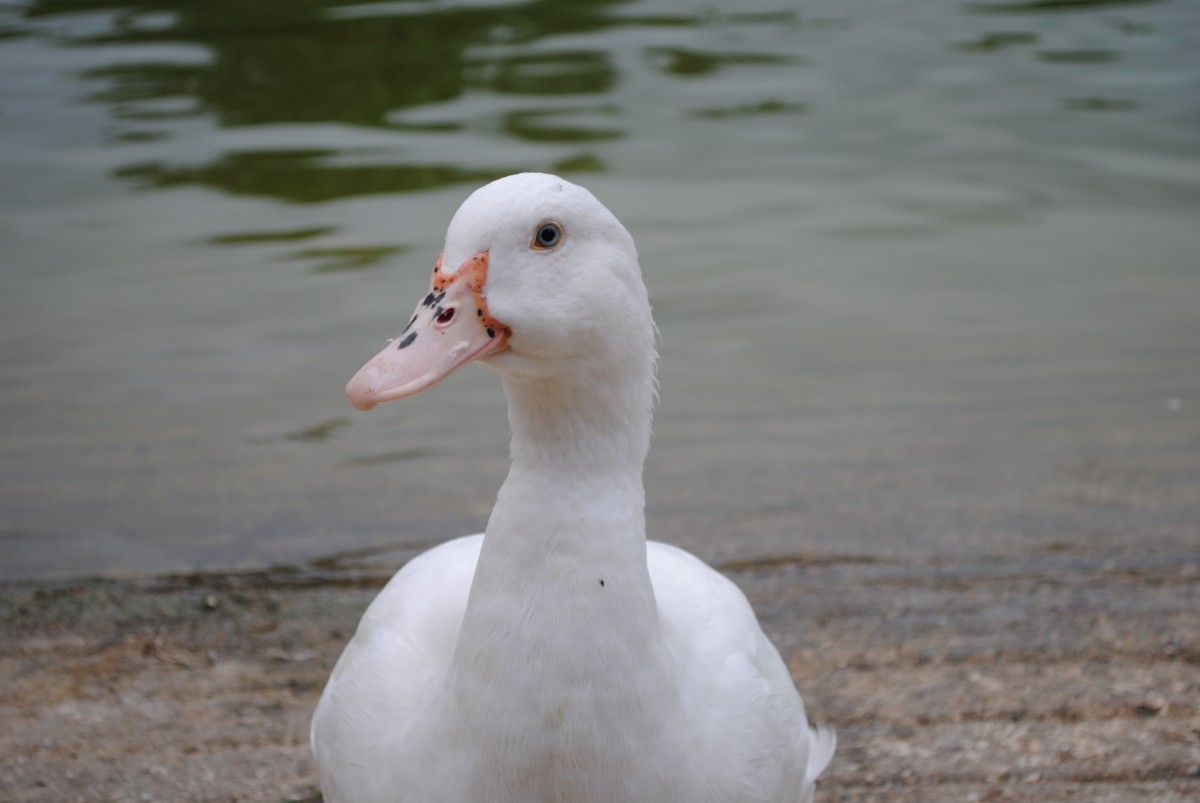
Tags: beak, fauna, swan, goose, vertebrate, waterfowl, water bird